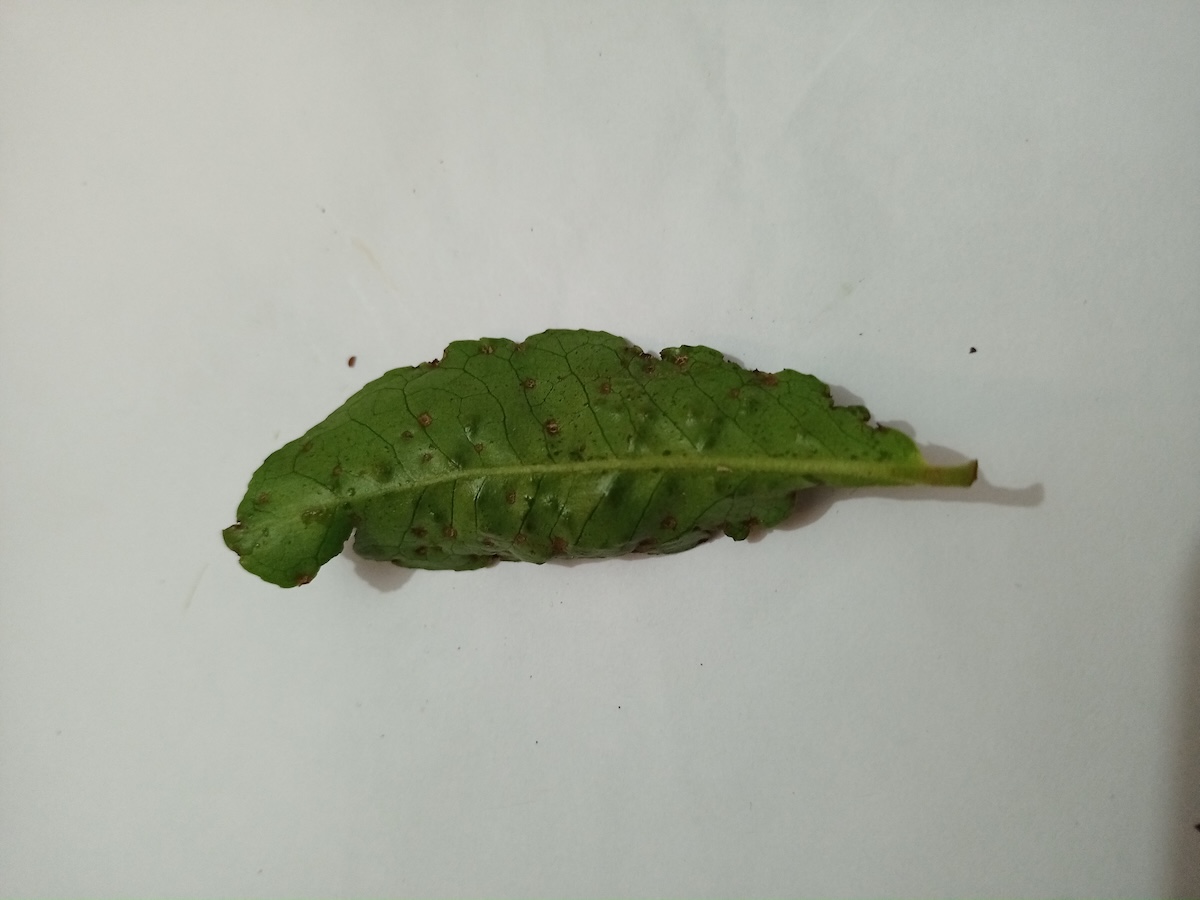
Label: Green mirid bug